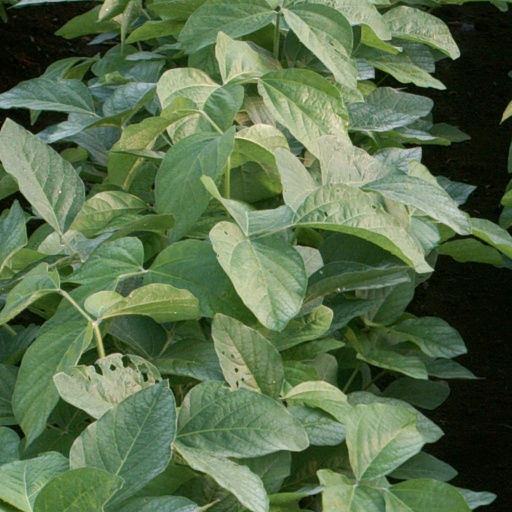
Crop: soybean